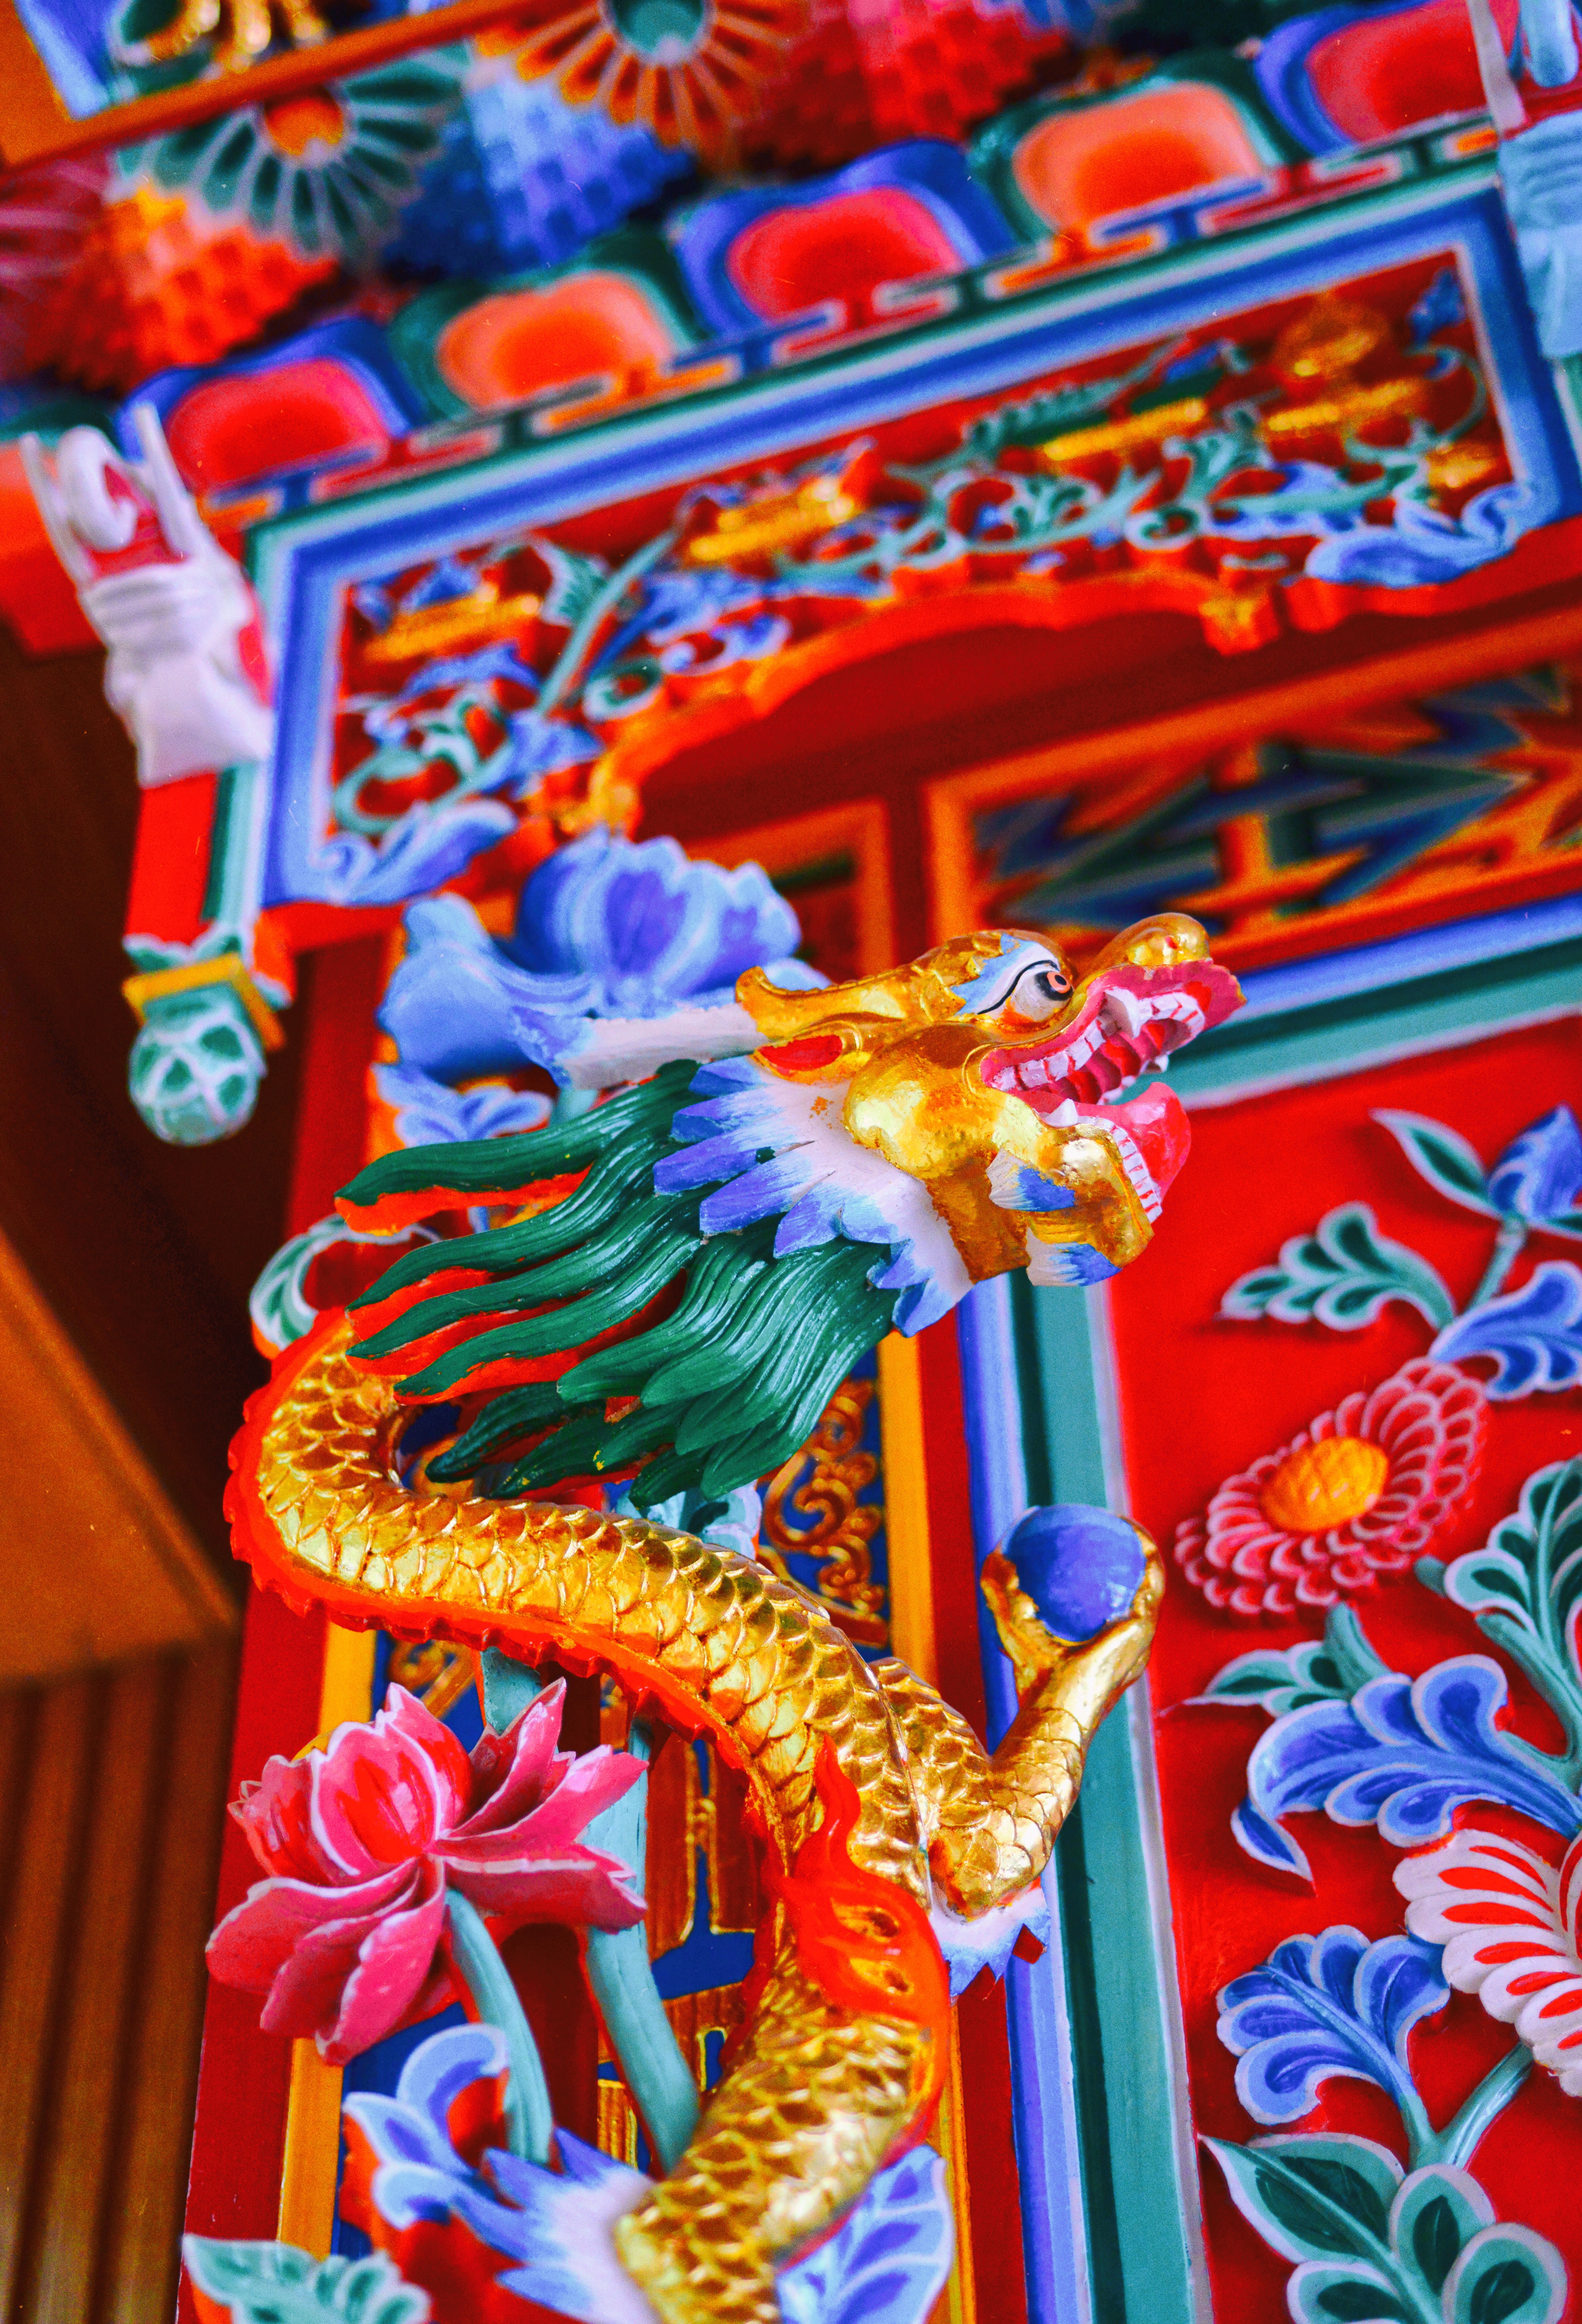
carnival, amusement park, park, collectables, painting, dragon, hindu temple, chinese new year, amusement ride